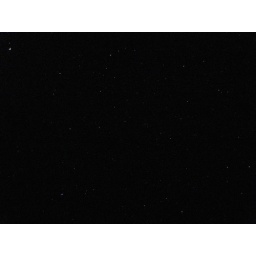
long exposure shot of the sky over goodrich lake